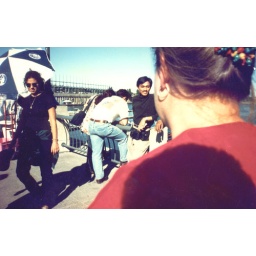
Hmm.. The girl in the black